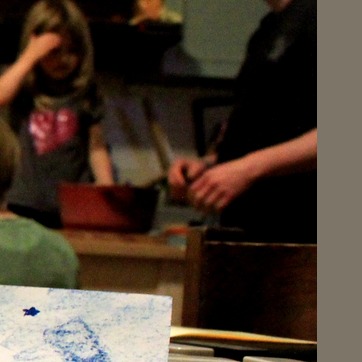
Material: skin